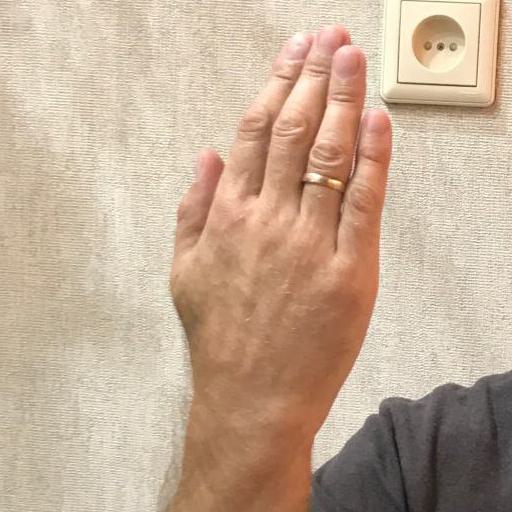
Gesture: stop_inverted